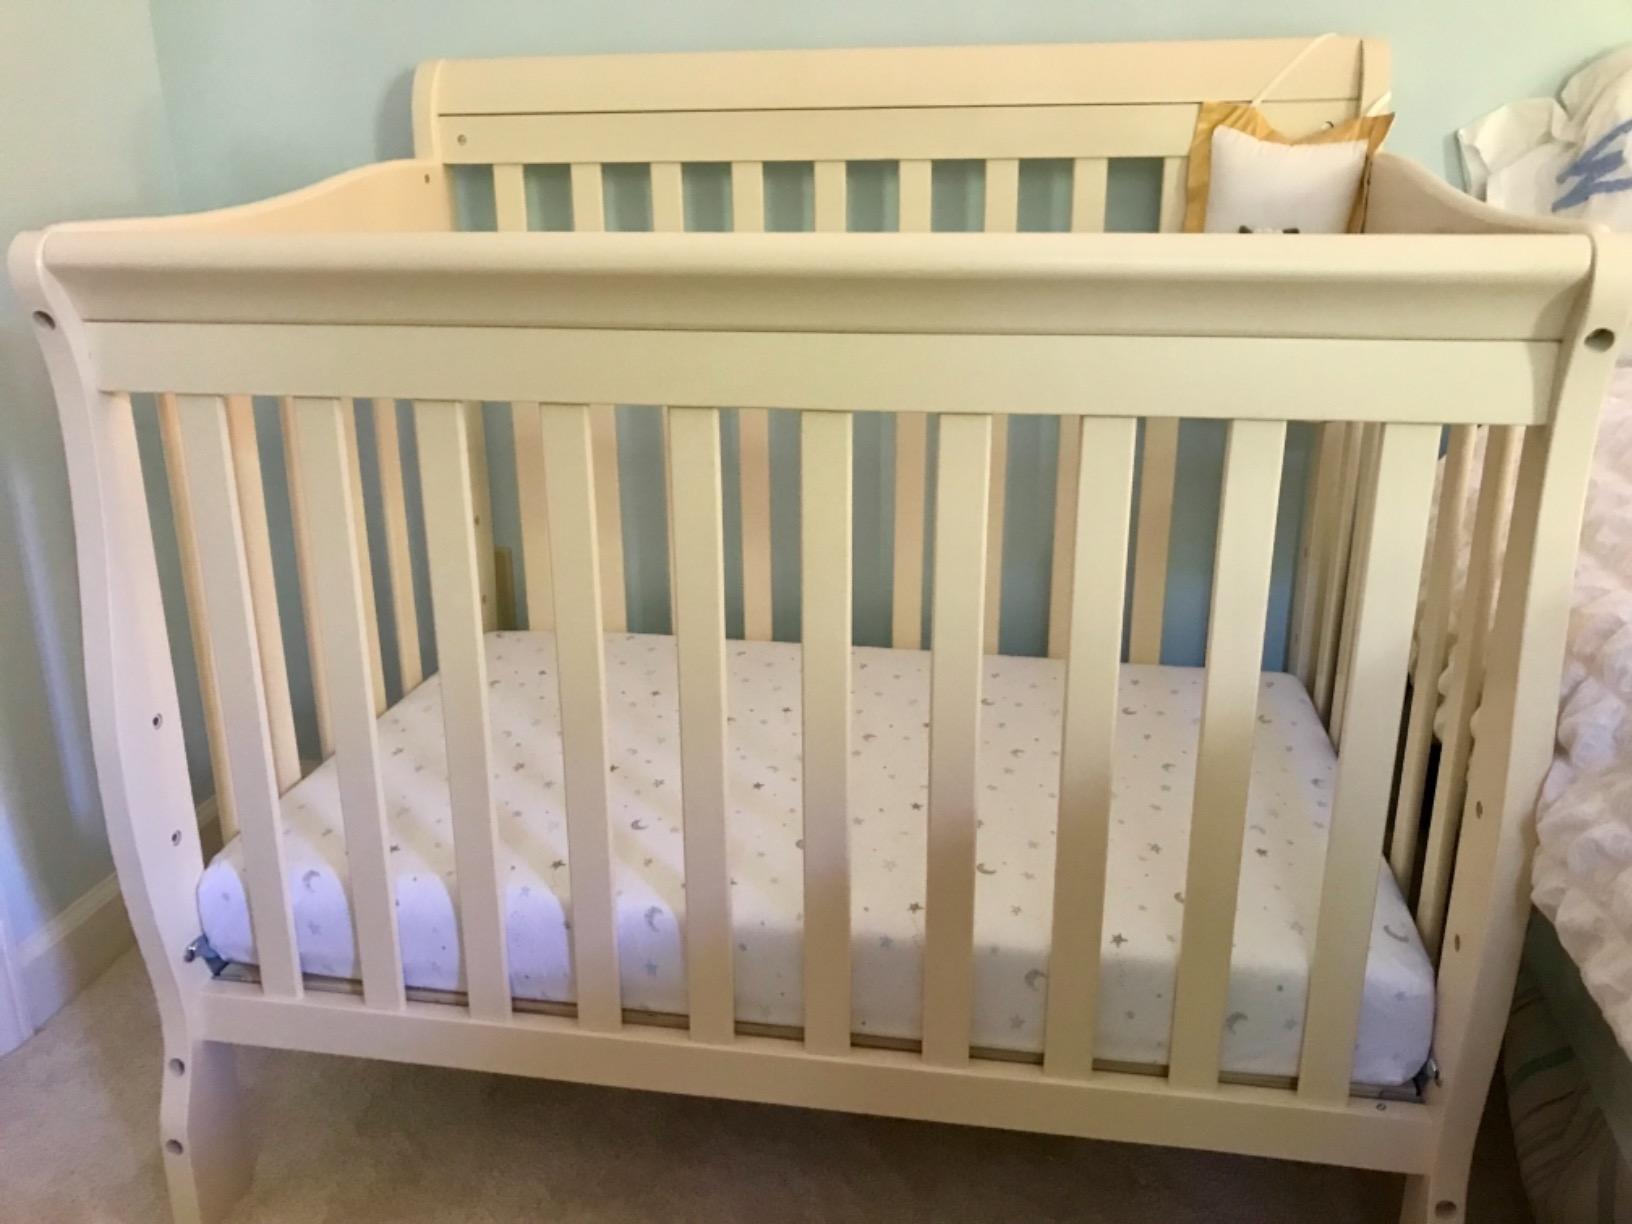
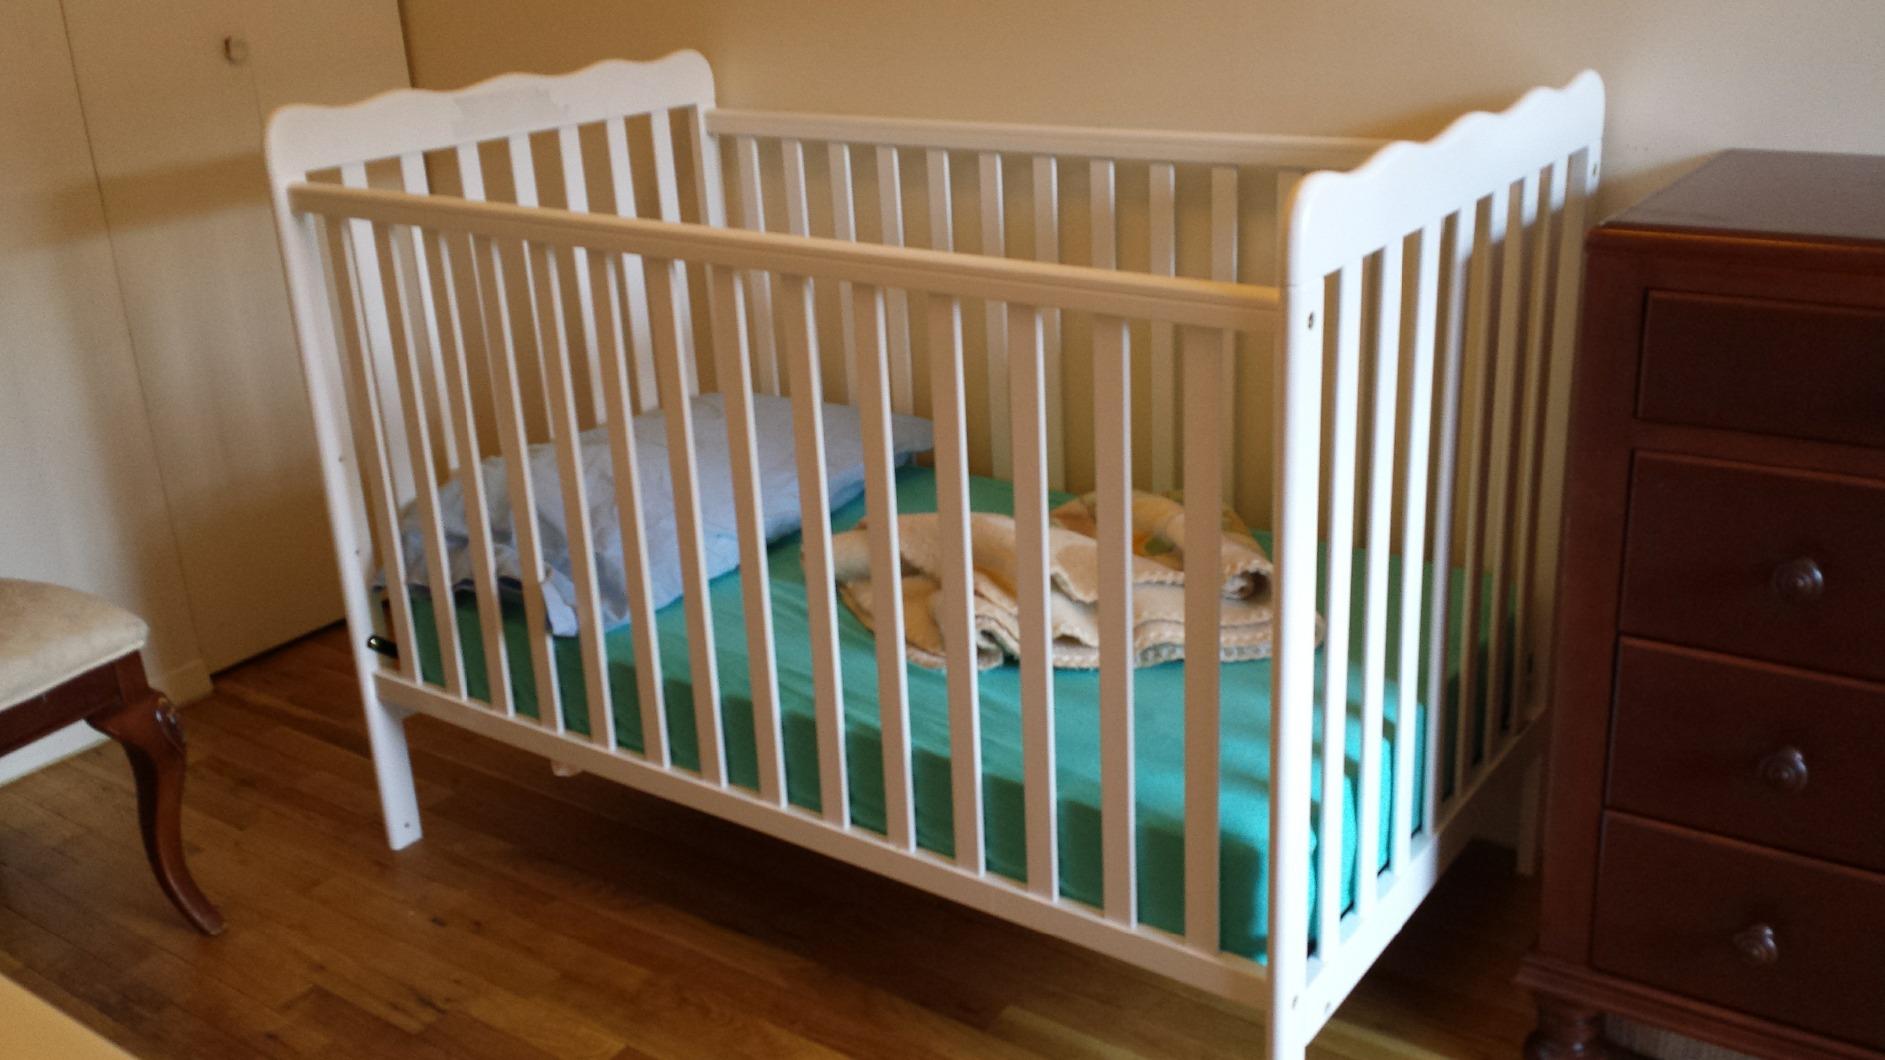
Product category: products_crib
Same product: no